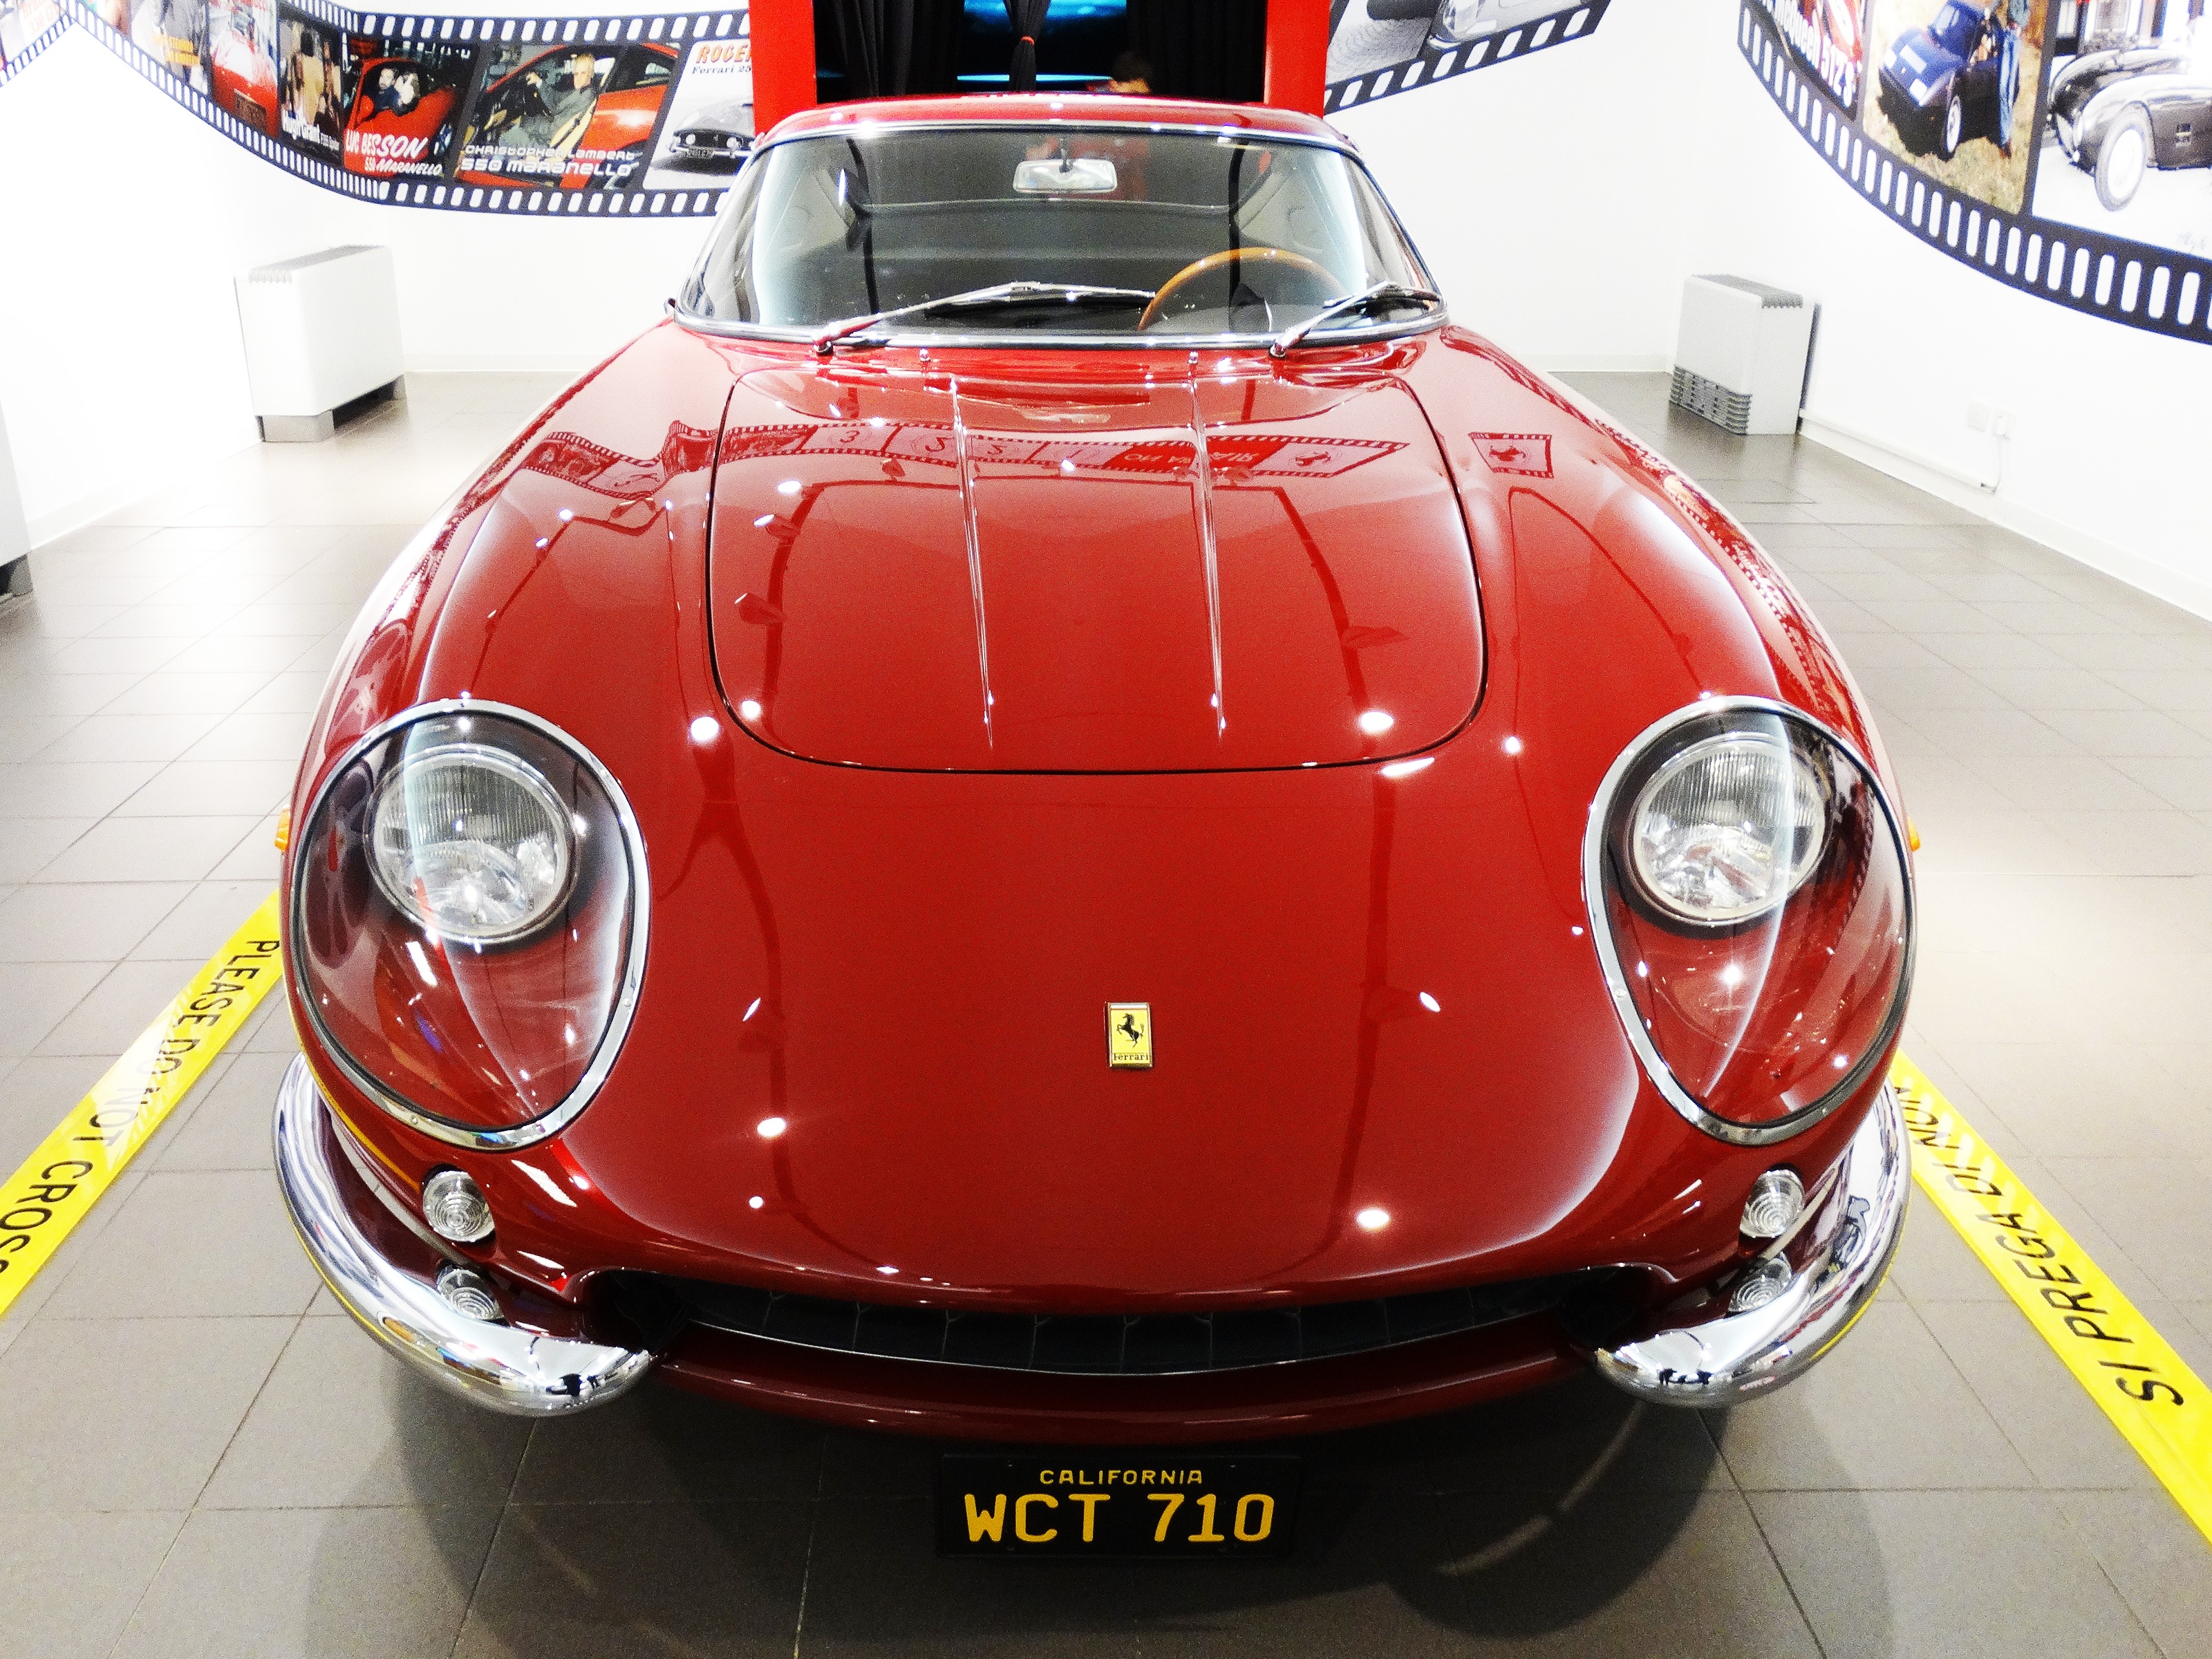
car, vehicle, sports car, race car, supercar, convertible, antique car, auto show, red car, land vehicle, automobile make, automotive design, ferrari spa, car ferrari, ferrari 275